Harry Kalaba

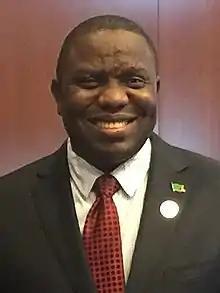
Kalaba in 2017

Harry Kalaba (born 12 June 1976 in Mansa District, Luapula Province) is a Zambian politician and the current president for the Citizens First Party. He had served as Minister of Foreign Affairs of Zambia from March 2014 to January 2018. He is a former member of Patriotic Front. He served as the Member of Parliament for Bahati from August 2011 to February 2019.